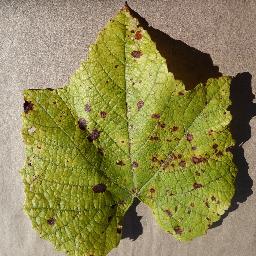
Label: Grape___Leaf_blight_(Isariopsis_Leaf_Spot)